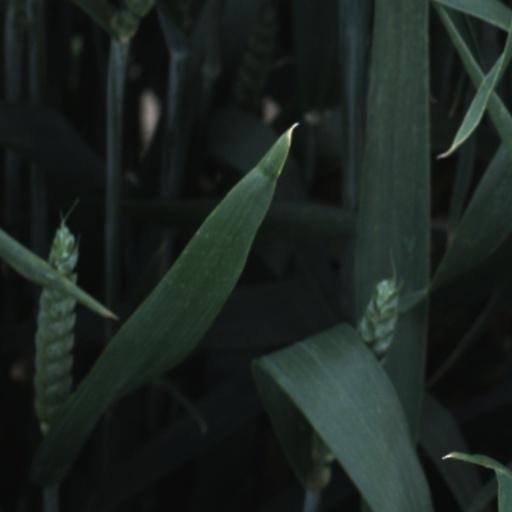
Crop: wheat